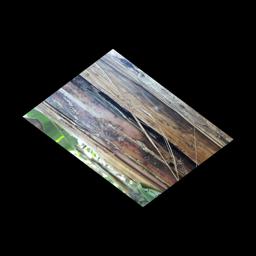
Label: PSEUDOSTEM WEEVIL